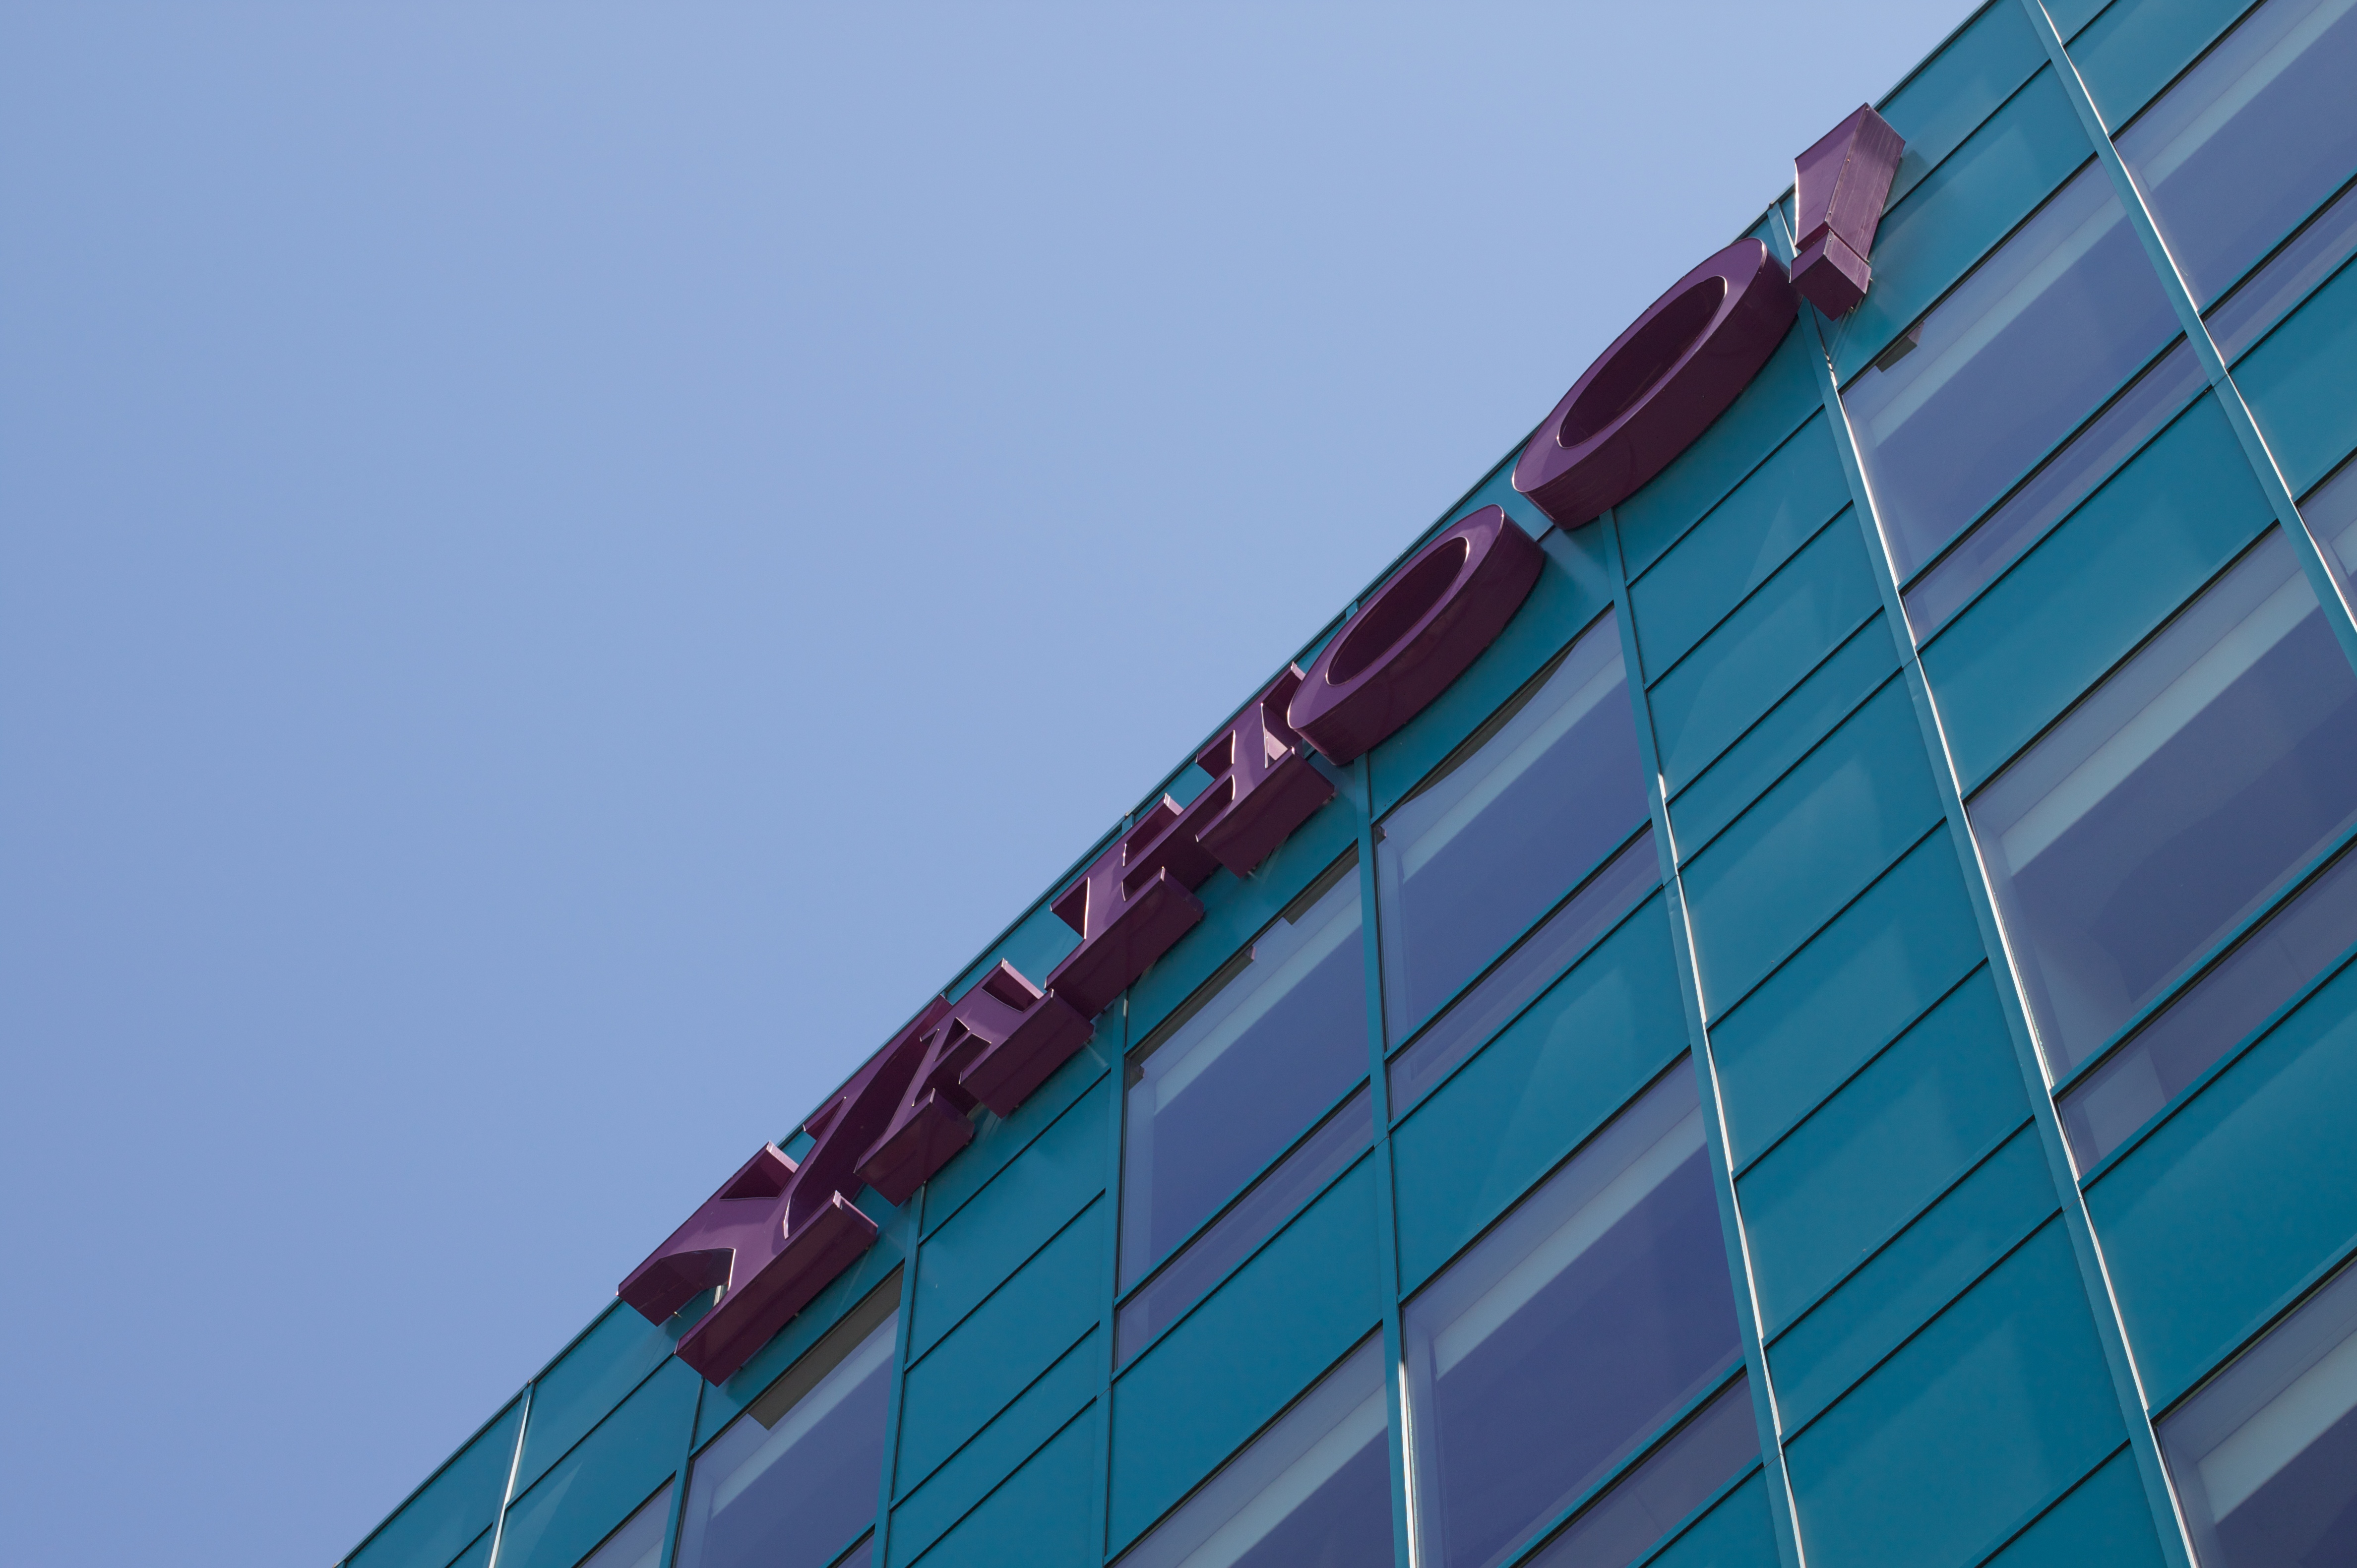
sky, skyscraper, line, reflection, vehicle, color, facade, blue, stadium, atmosphere of earth